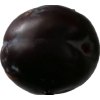
Label: plum